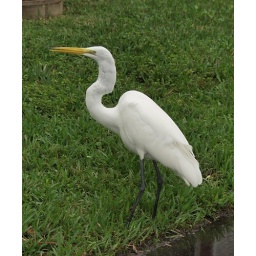
Found this feathered friend sitting outside my lawn in Florida.